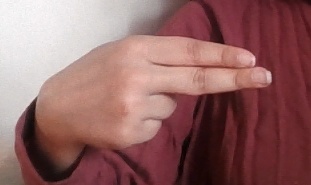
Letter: ain